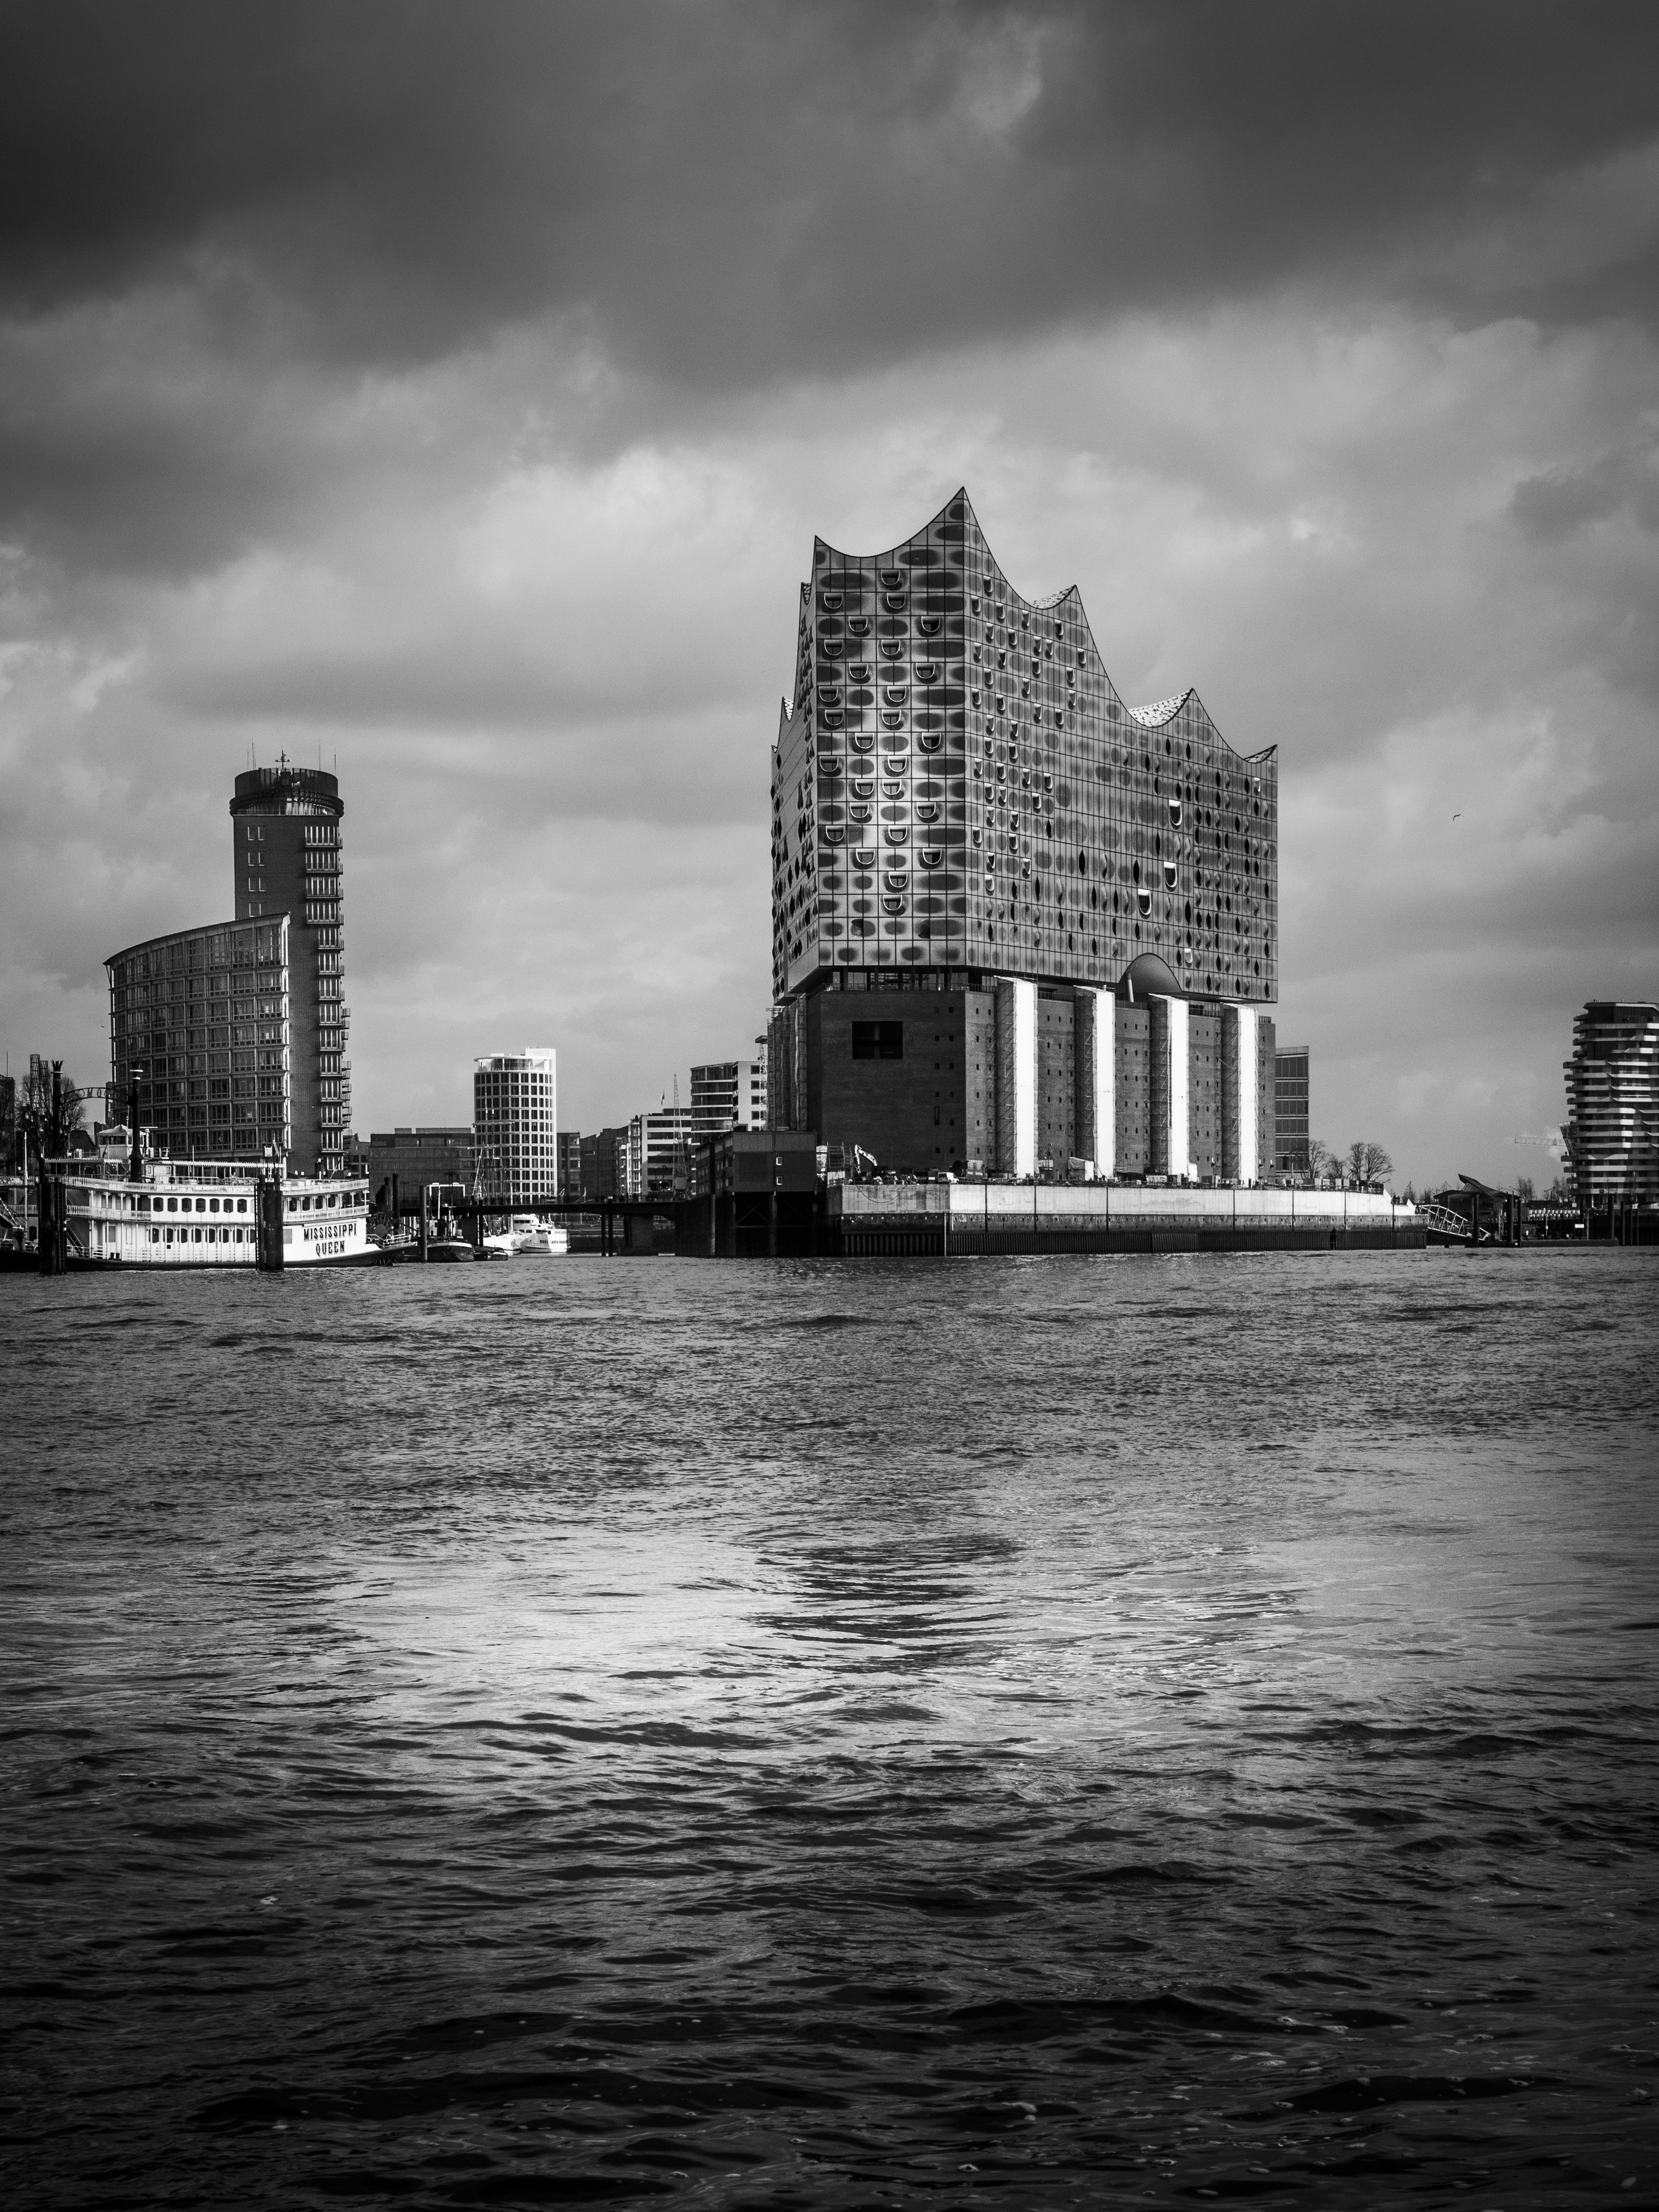
landscape, sea, coast, water, nature, horizon, cloud, black and white, architecture, sky, sun, bridge, skyline, camera, photography, wave, window, lake, building, city, home, skyscraper, river, cityscape, summer, dusk, boot, idyllic, reflection, tower, holiday, landmark, facade, rest, port, black, city life, monochrome, tower block, grey, hdr, art, clouds, orchestra, symmetry, photograph, germany, epic, quiet, maritime, bridges, mood, perfection, waters, north sea, elbe, hamburg, mirroring, perfect, symphony, back light, hanseatic city, big city, modern art, speicherstadt, elbe philharmonic hall, elster, philharmonic orchestra, urban area, monochrome photography, human settlement